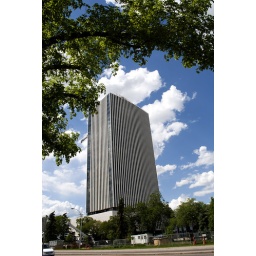
First office tower constructed in downtown Edmonton in 1966 (IIRC). It's still a beautey.